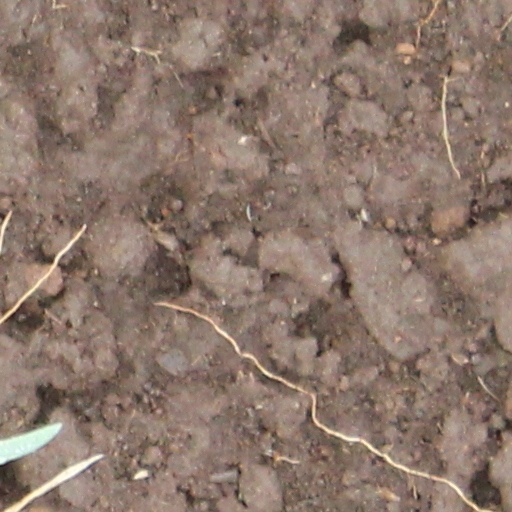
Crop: wheat